Alaska Native Plant Society

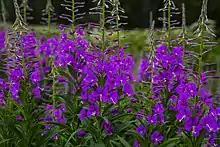
Fireweed in Alaska. Native plants on BLM land

The Alaska Native Plant Society (AKNPS) is a non-profit organization focused on studying and conserving Alaska's native plant species. The organization was started in 1982 by Verna Pratt and a group of amateur botanists with the goal to study, conserve, and educate. Their mission is to conserve and study Alaskan native plants in their natural habitats, and to educate in order to increase understanding and appreciation of native plants.